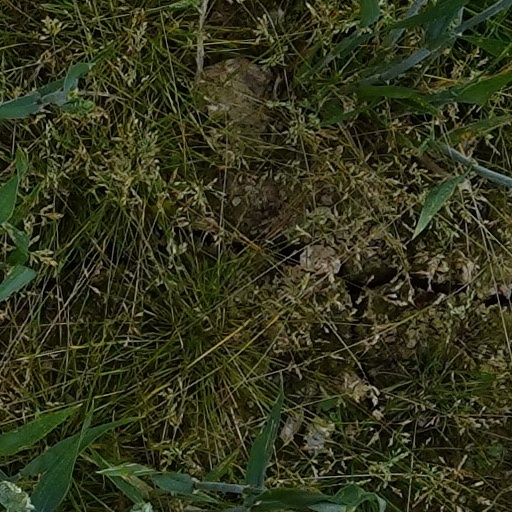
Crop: wheat